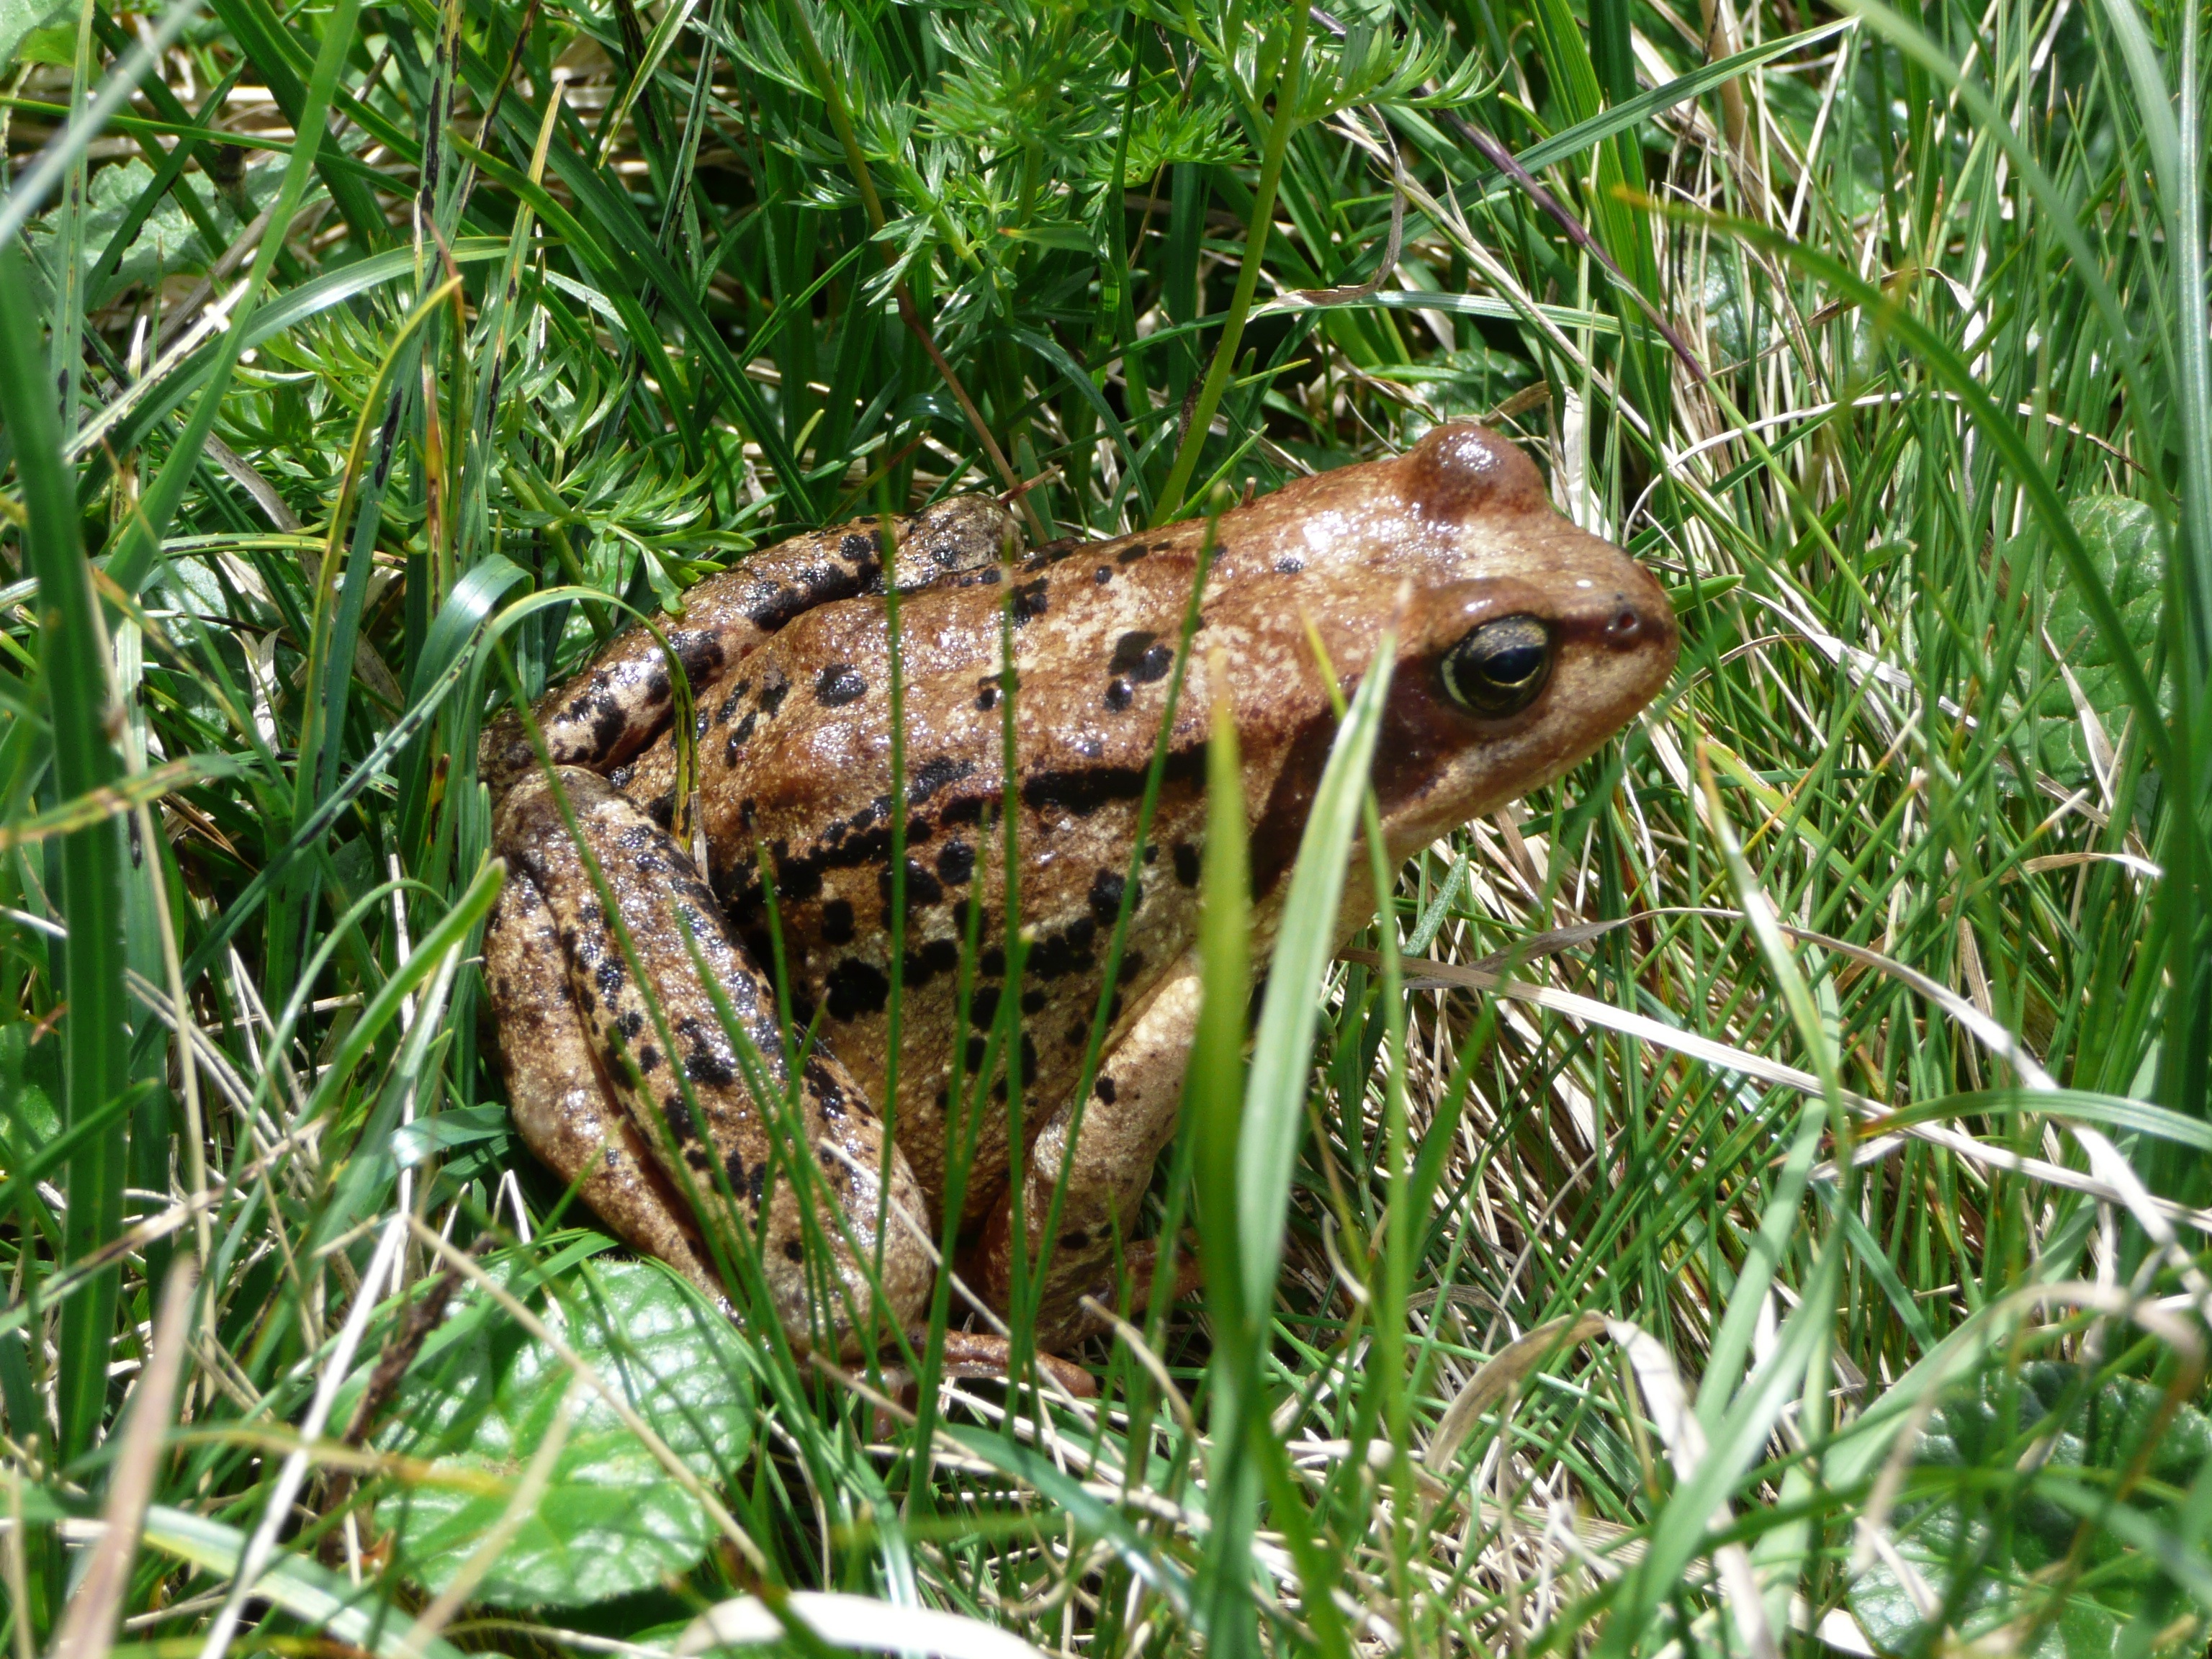
nature, grass, meadow, animal, cute, wildlife, green, relax, rest, frog, toad, amphibian, fauna, sit, vertebrate, hidden, wildlife photography, toad migration, insect eater, green meadow, ranidae, lissotriton